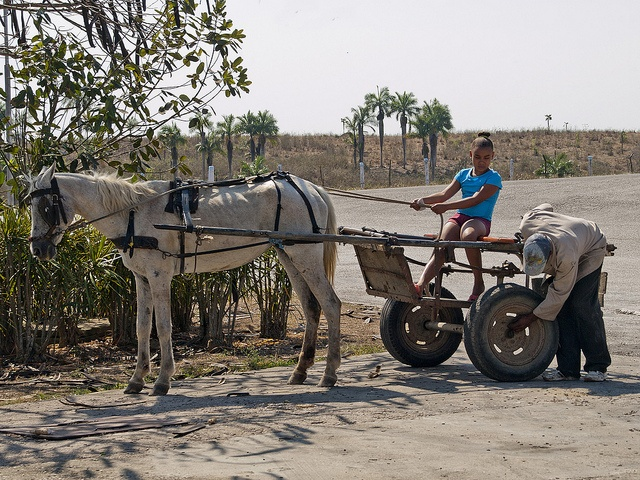
A girl riding a horse drawn cart with a man next to her.
A man adjusting a wheel of a carriage carrying a girl with a horse.
A girl on a small 2 wheeled wagon being pulled by a horse.
Man checks wheel on mule drawn cart driven by girl.
There is a girl that is riding in a carriage with a horse